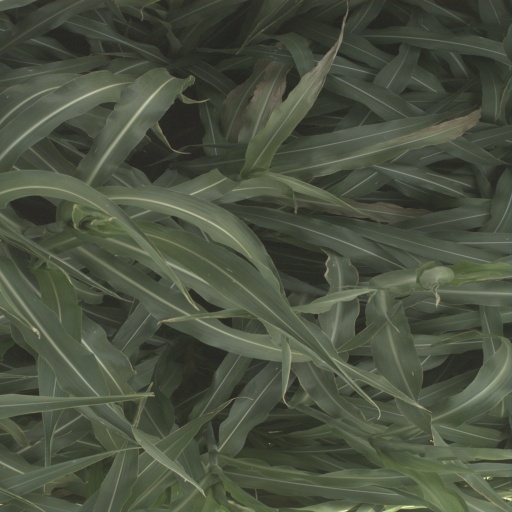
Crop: sorghum